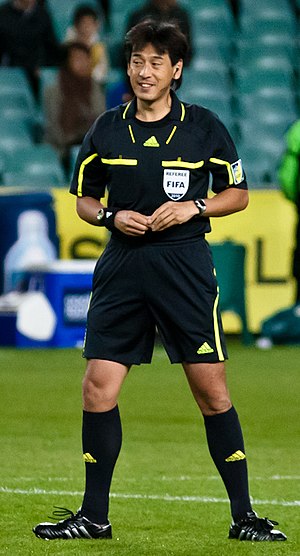
Yuichi Nishimura
Yuichi Nishimura er en japansk fodbolddommer. Han har dømt internationalt under det internationale fodboldforbund FIFA siden 2004, hvor han er placeret i den asiatiske dommergruppe. Han debuterede ved en VM slutrunde i 2010.